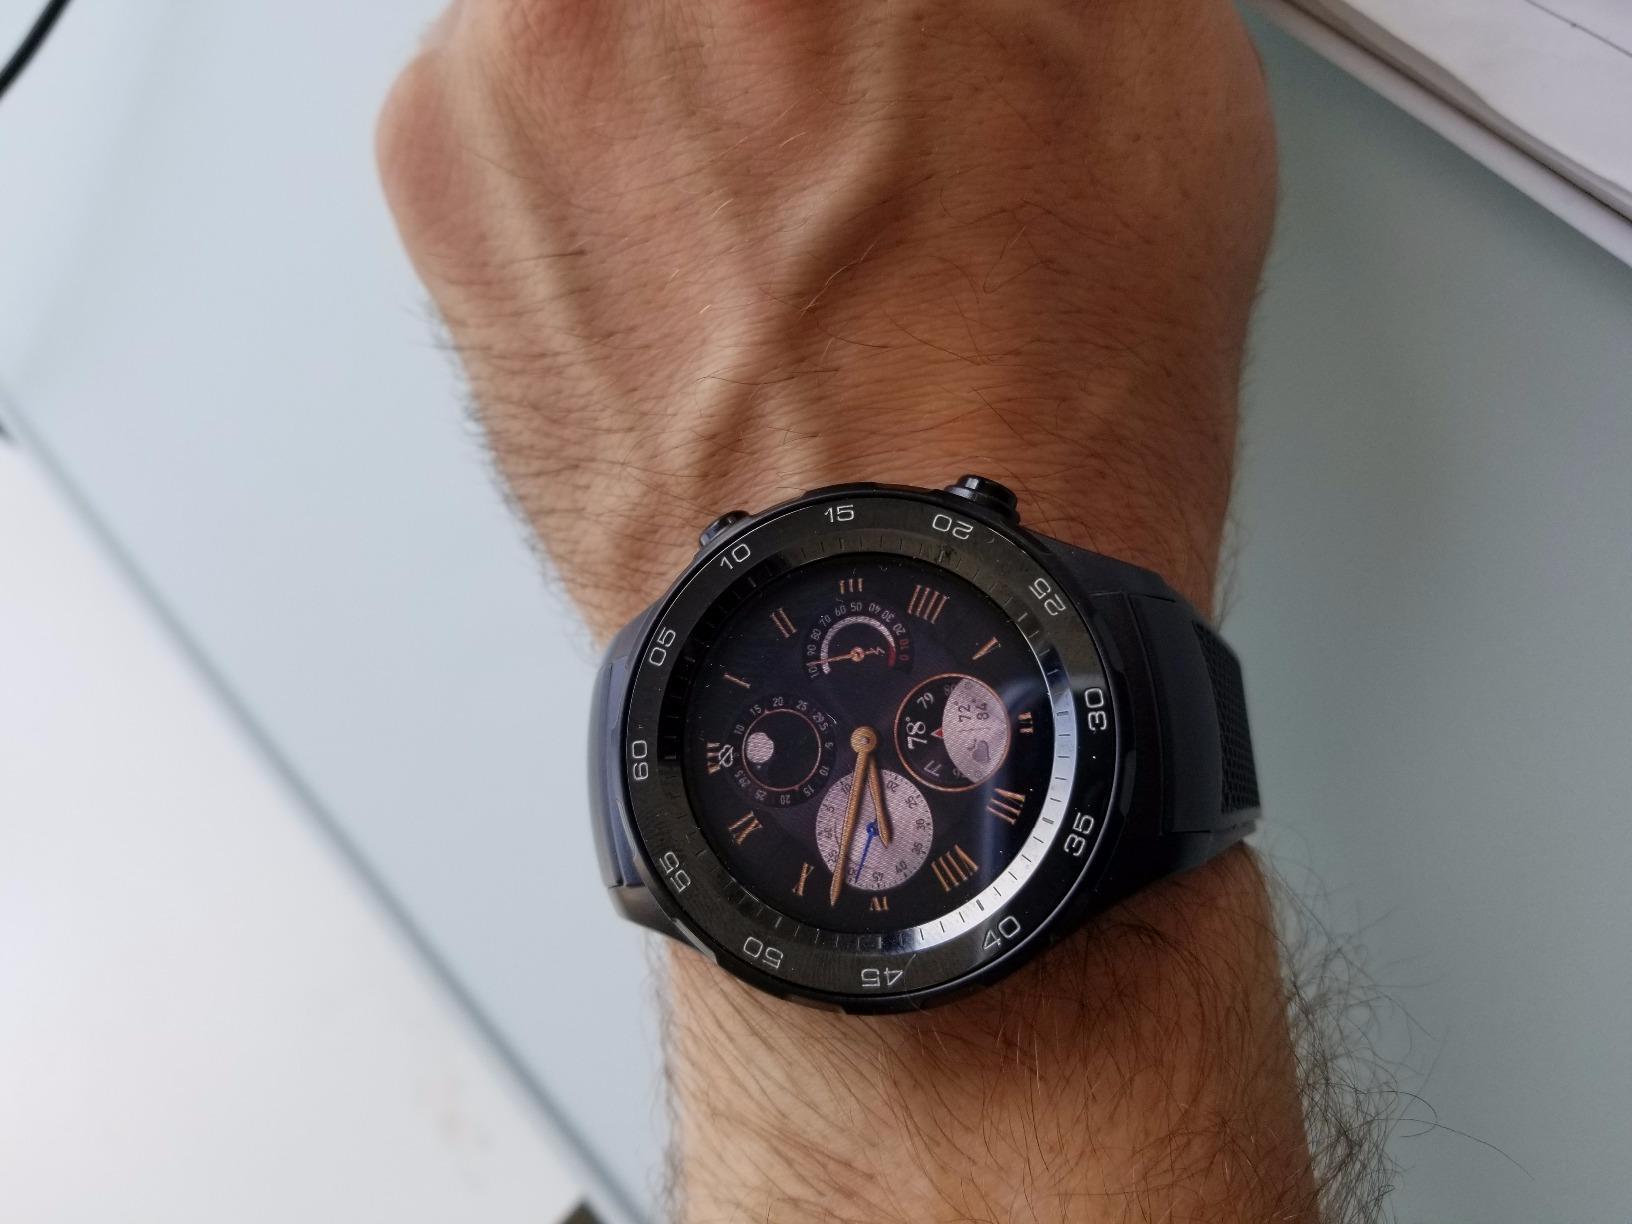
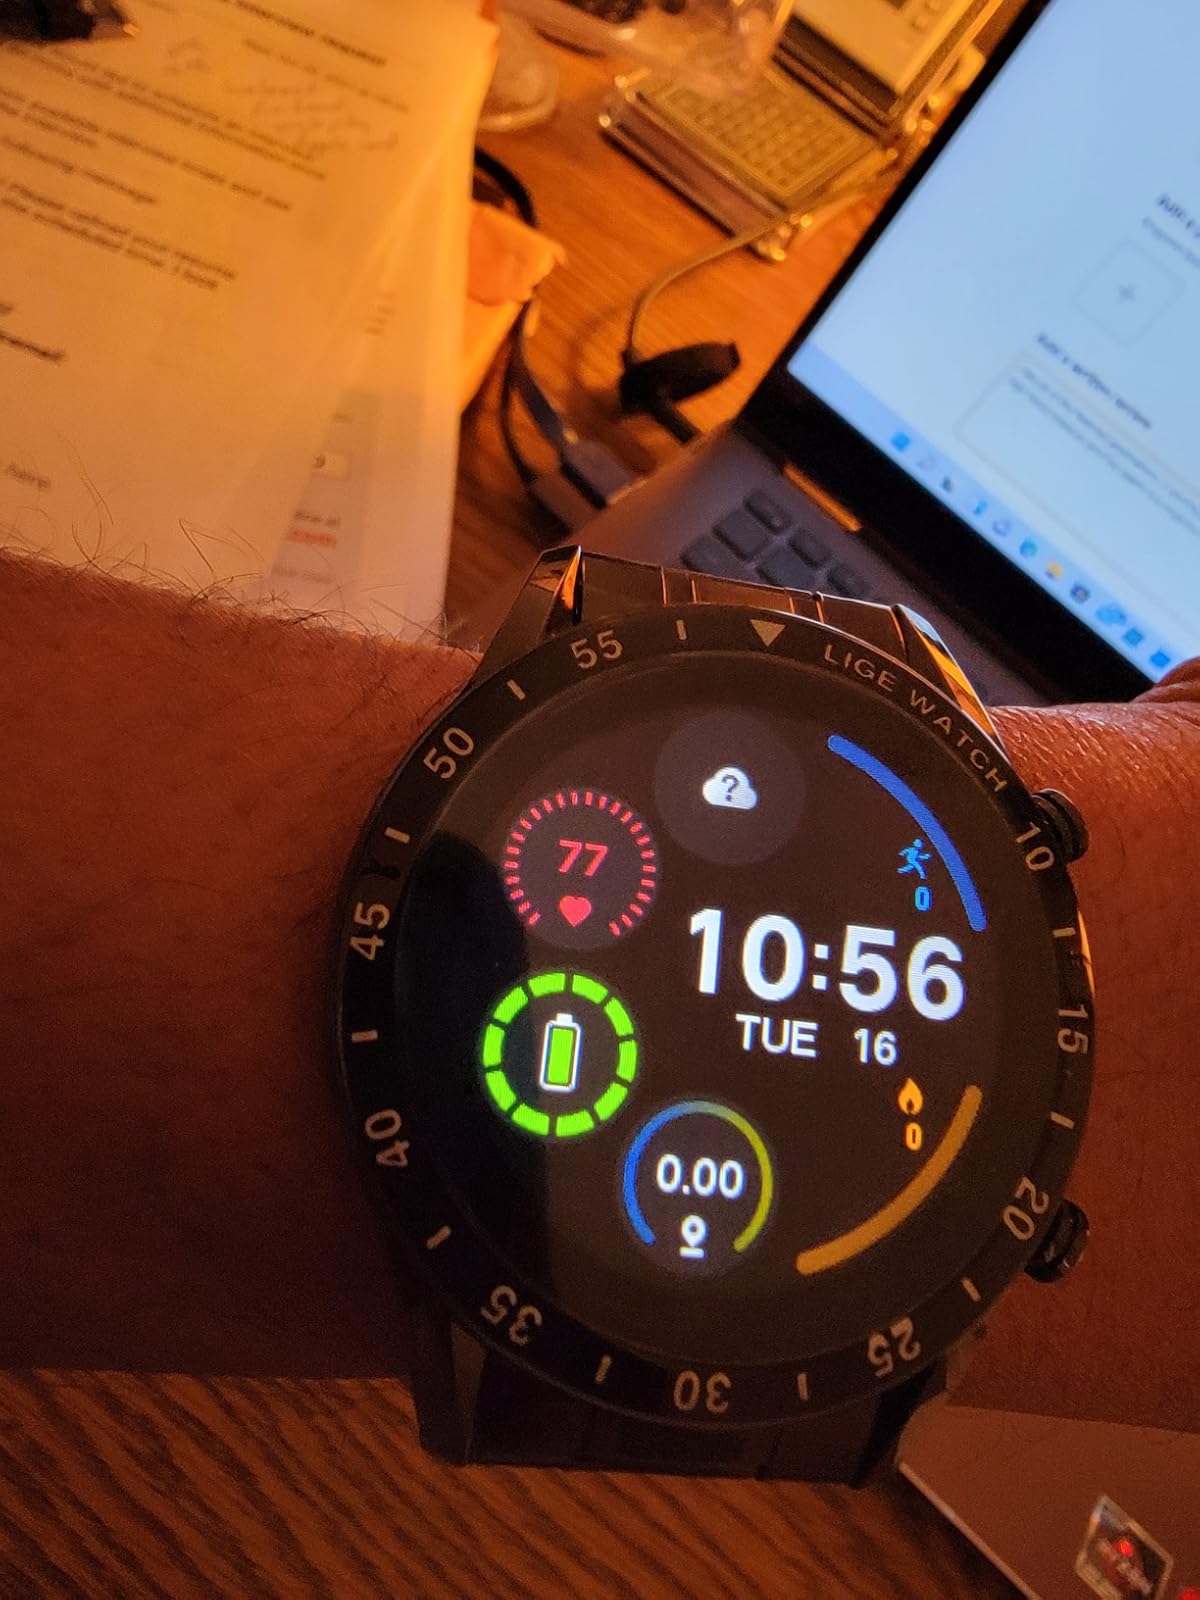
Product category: smartwatch
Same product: no